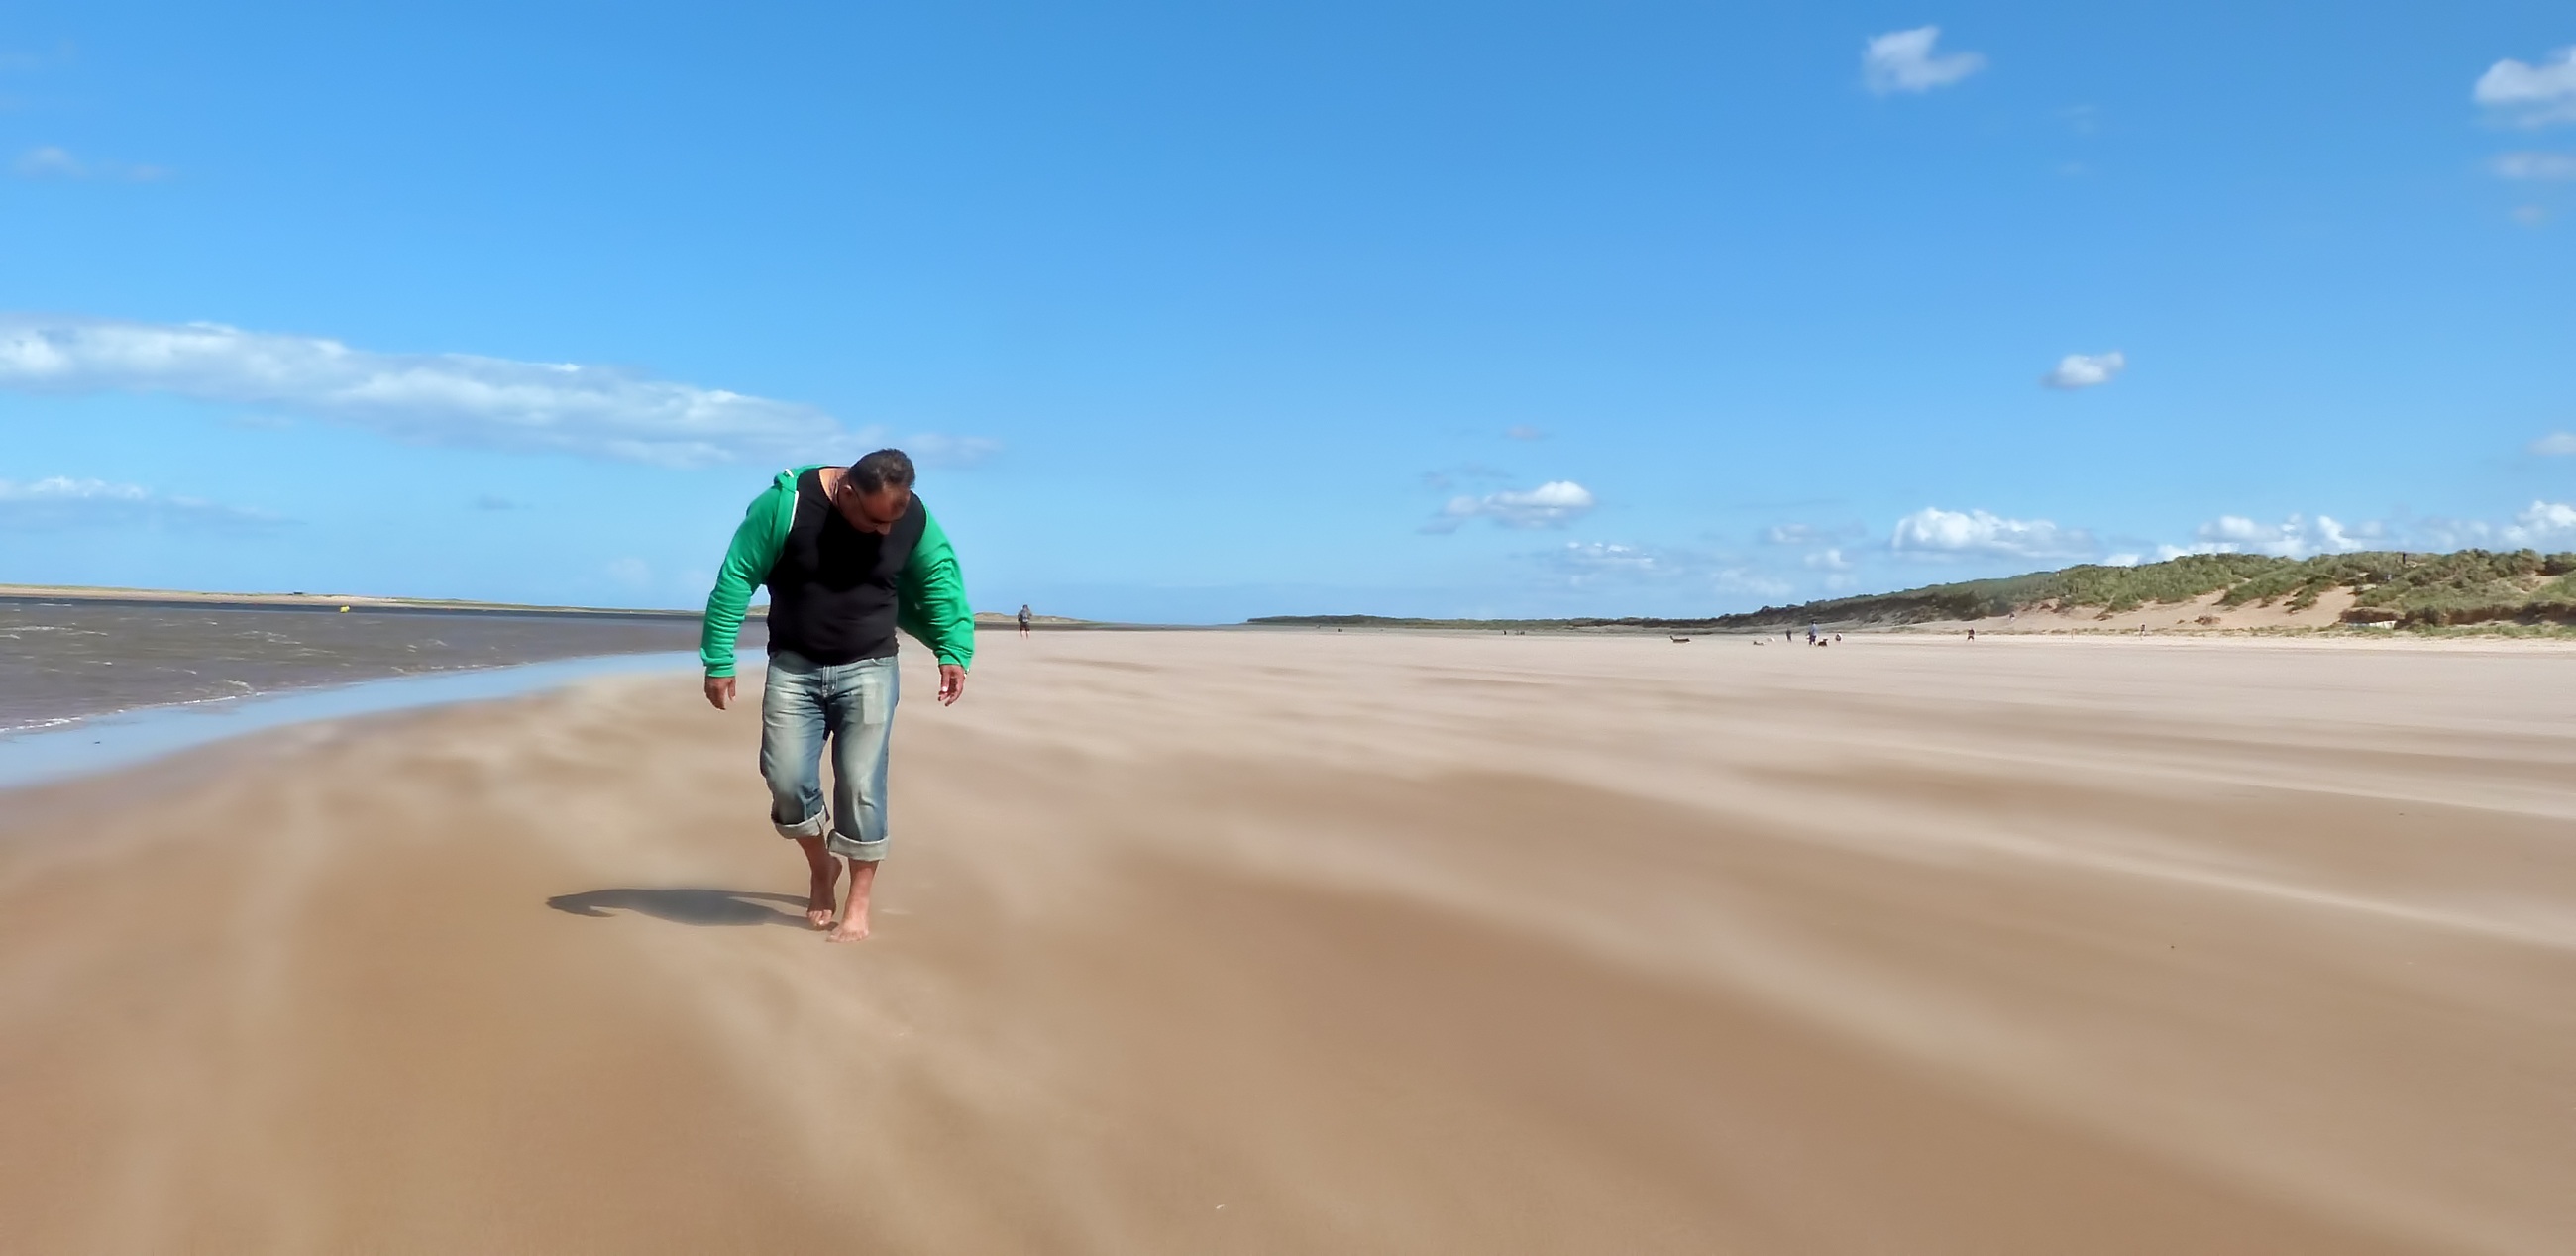
beach, landscape, sea, coast, water, sand, horizon, person, sky, desert, dune, shore, summer, idyllic, relax, material, sandstorm, habitat, landform, beach sand, man on beach, natural environment, geographical feature, aeolian landform